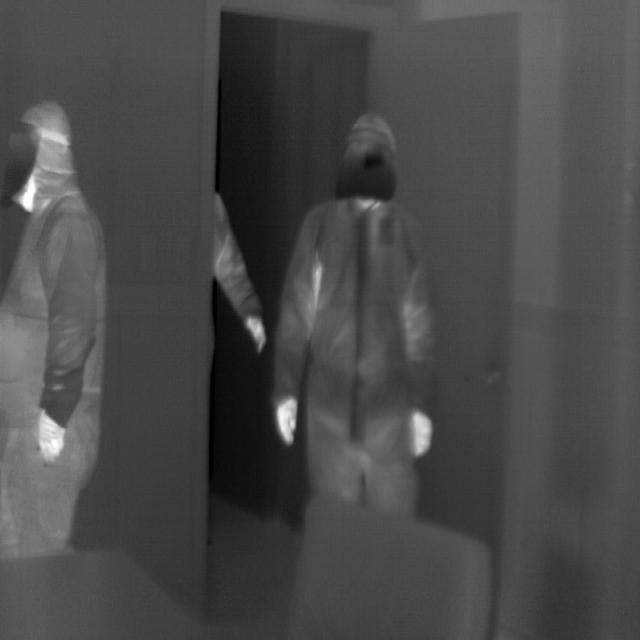
Detected objects:
label: person
label: person
label: person